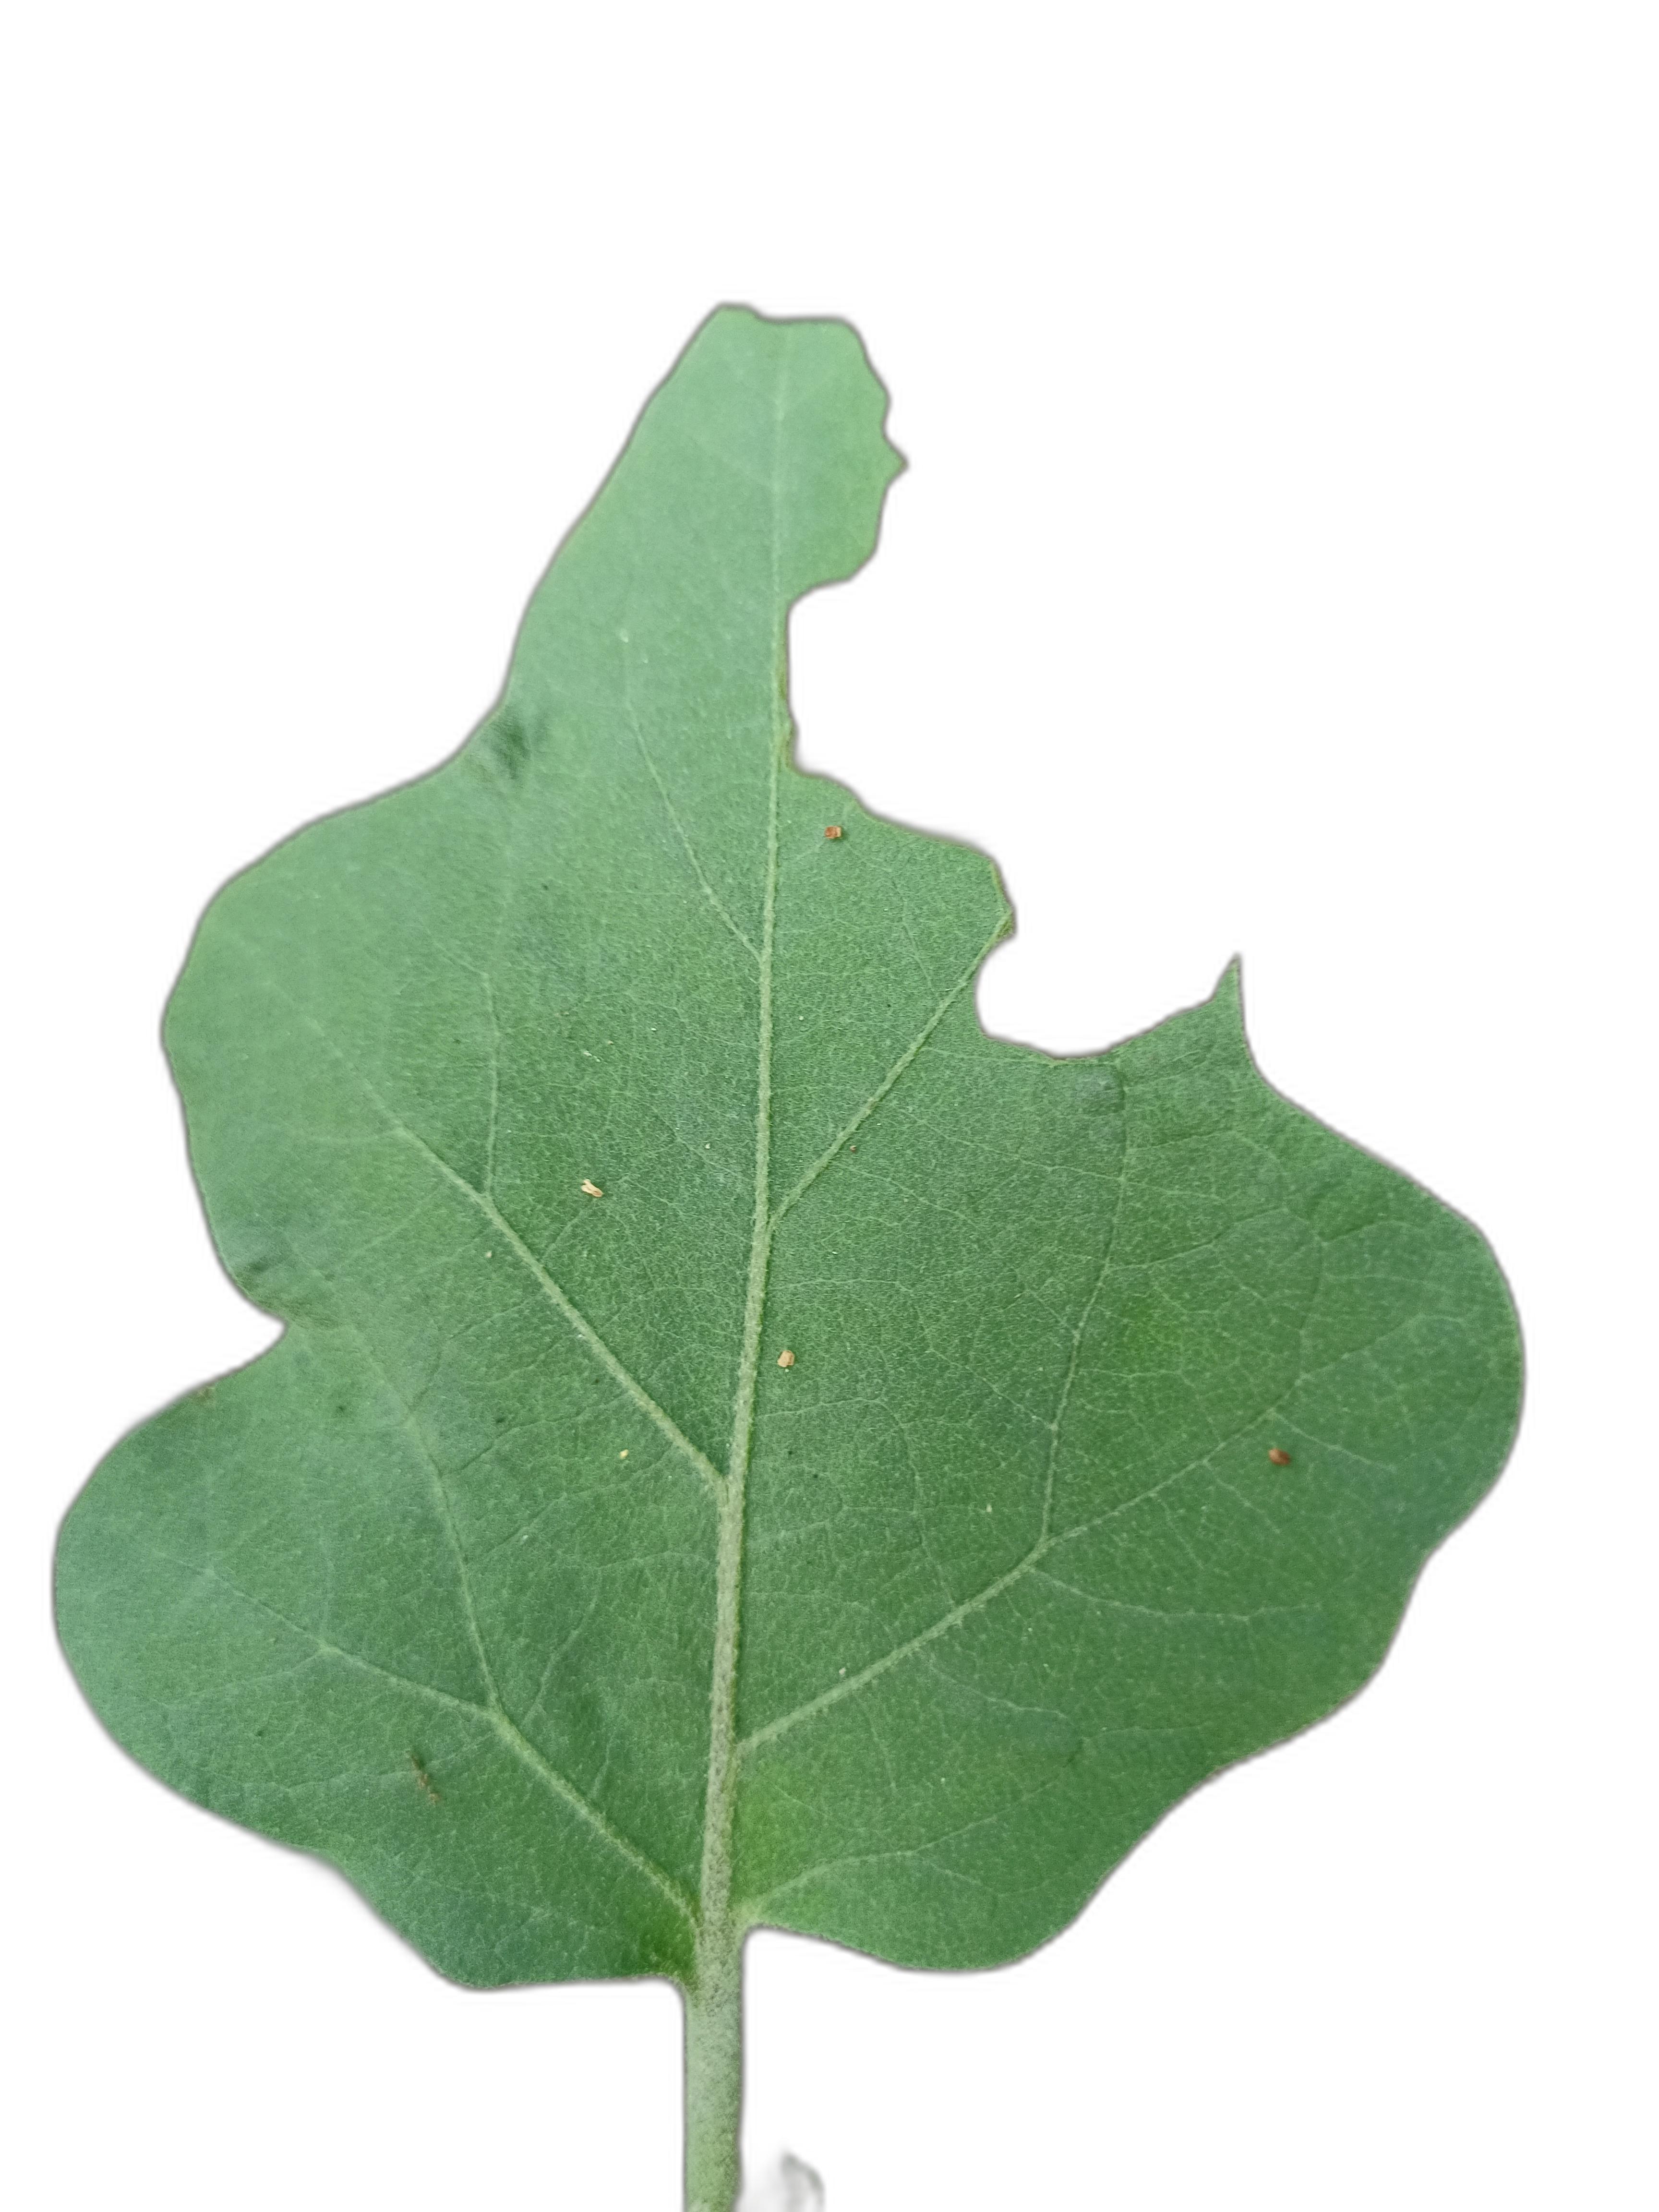
Label: Insect Pest Disease